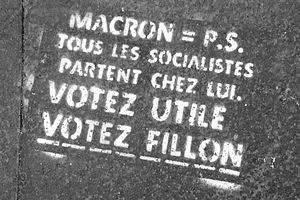
Le vote utile désigne le comportement consistant à voter pour un candidat ayant plus de chances d'être élu qu'un candidat qui représente mieux la sensibilité de l'électeur, généralement pour empêcher un candidat tiers de remporter l'élection. Il se rencontre particulièrement dans les systèmes politiques bipartisans, en raison du système de vote qui privilégie les plus grands partis.